River of Shadows

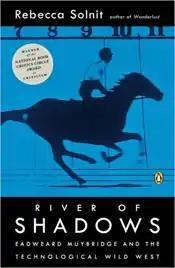

River of Shadows: Eadweard Muybridge and the Technological Wild West is a 2003 book by American writer Rebecca Solnit, published by Viking; in the United Kingdom it was published by Bloomsbury as Motion Studies: Time, Space and Eadweard Muybridge. The book is a biographical portrait of photographer and inventor Eadweard Muybridge, a history of the development of technological change in the West during the later half of the nineteenth century that led to development of the modern film industry in Hollywood and later the information technology industry in Silicon Valley, and an essay focusing on a series of connections between Muybridge's life and the changing human landscape of the American West.